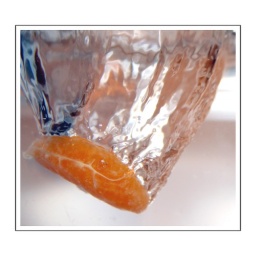
Results from A LOT of experimental shots dropping bits of fruit into water in my kitchen.